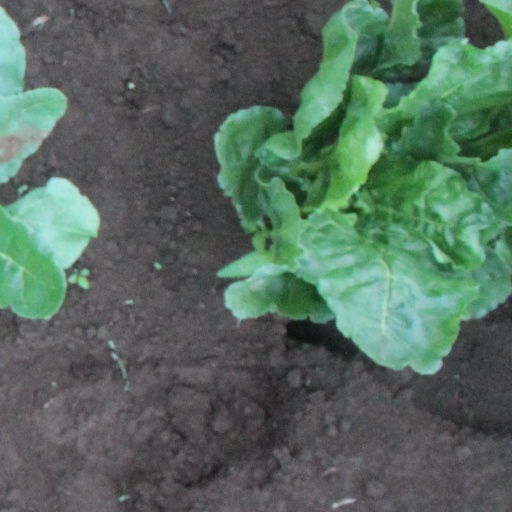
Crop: sugar beet